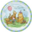
Label: plate